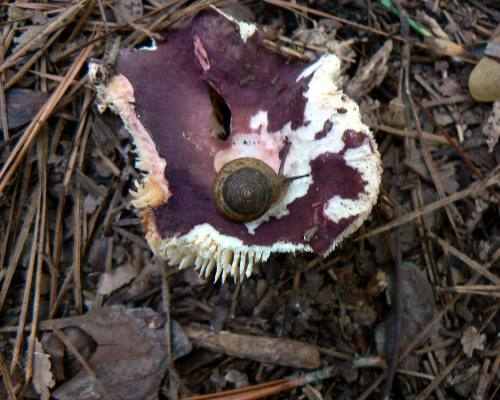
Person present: No